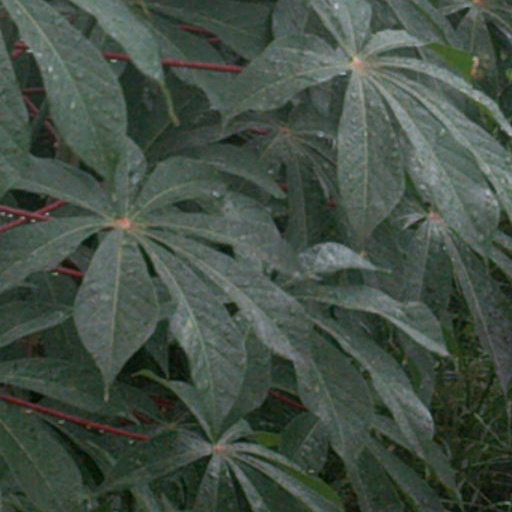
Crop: cassava